Wachau

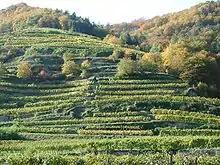
Terraced vineyards in the Wachau region.

The origin of the wine growing tradition in Austria, and in particular in the Wachau valley, and its popularity beyond its borders, is attributed to medieval period of the Roman settlements. The Vinea Wachau Nobilis Districts date to Leuthold I von Kuenring (1243–1313). Wine production peaked under the Carolingians. Krems has a long history as the hub of the Wachau wine trade, while the town of Dürnstein is also known for being one of the Wachau wine centres. Founded in 1983, the Vinea Wachau is an association of vintners who created categories for Wachau wine classification. The vintners of the Vinea Wachau claim to produce quality wine under a manifesto of six Vinea Wachau wine making laws, also known as six Wachau commandments. Their products, known for their purity, are labelled under the categories of Steinfeder, Federspiel or Smaragd.